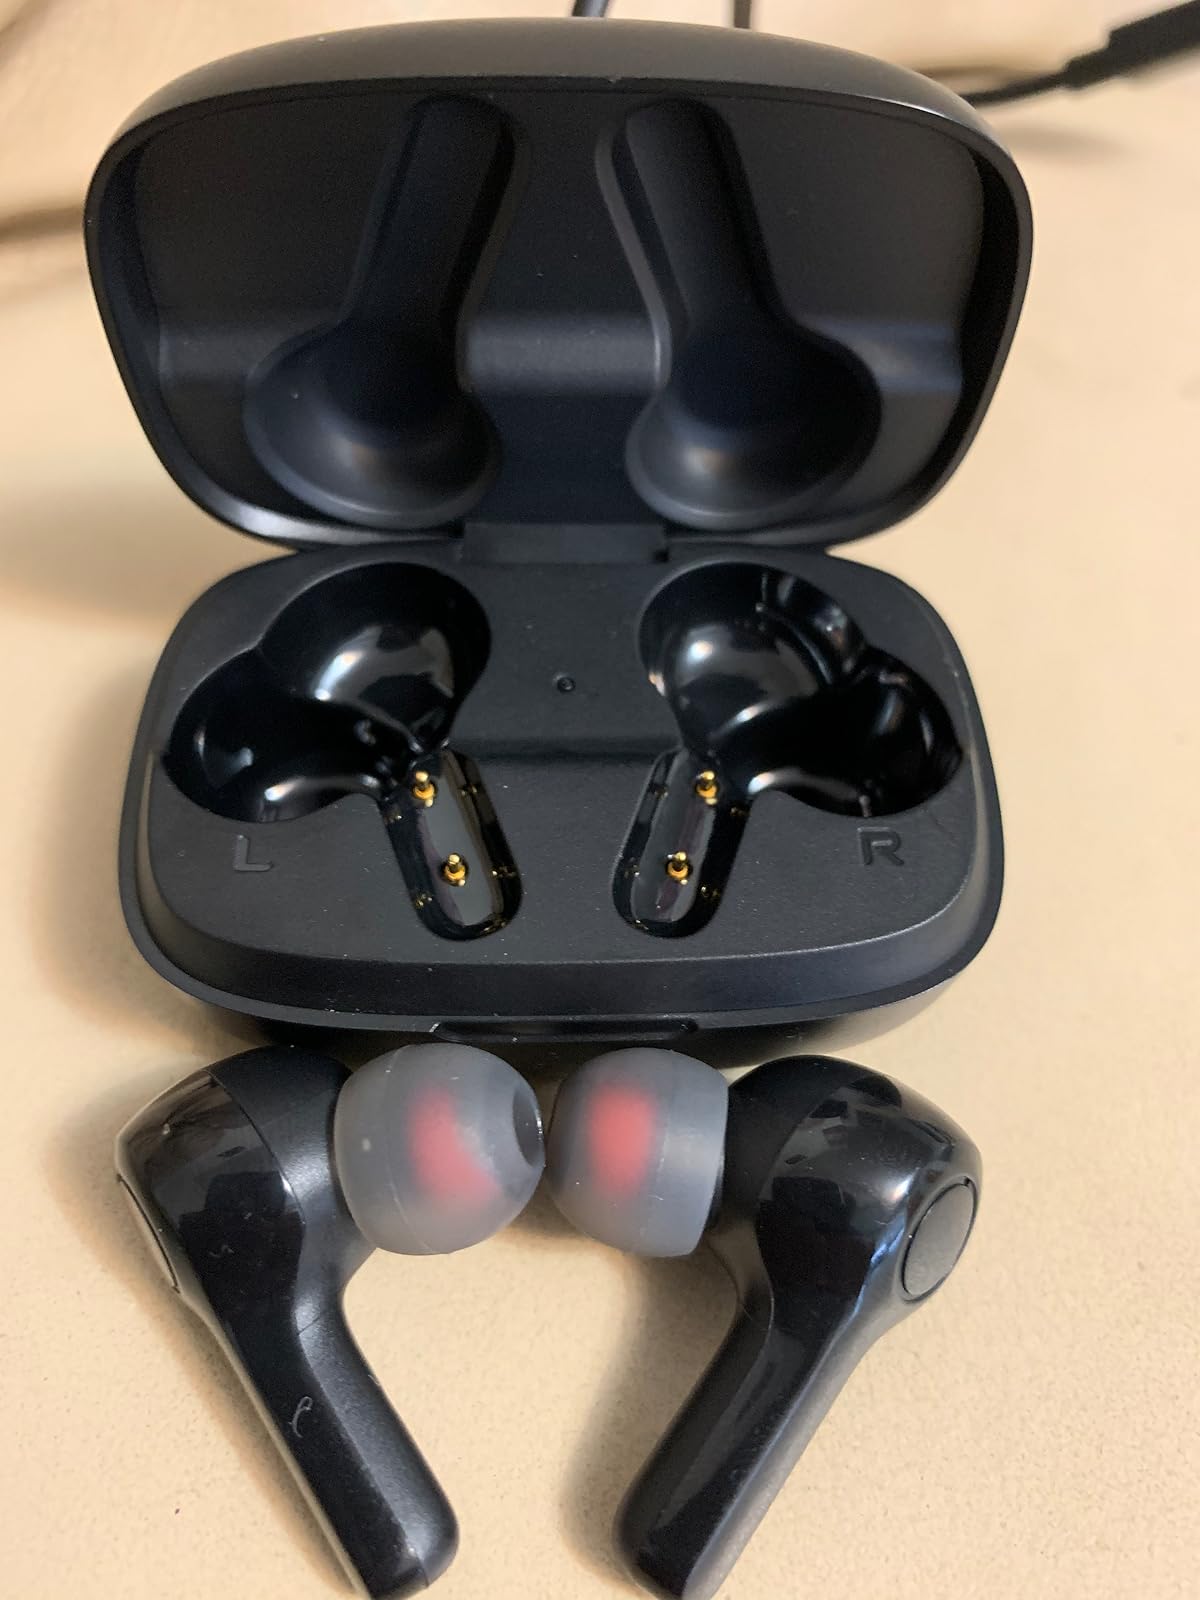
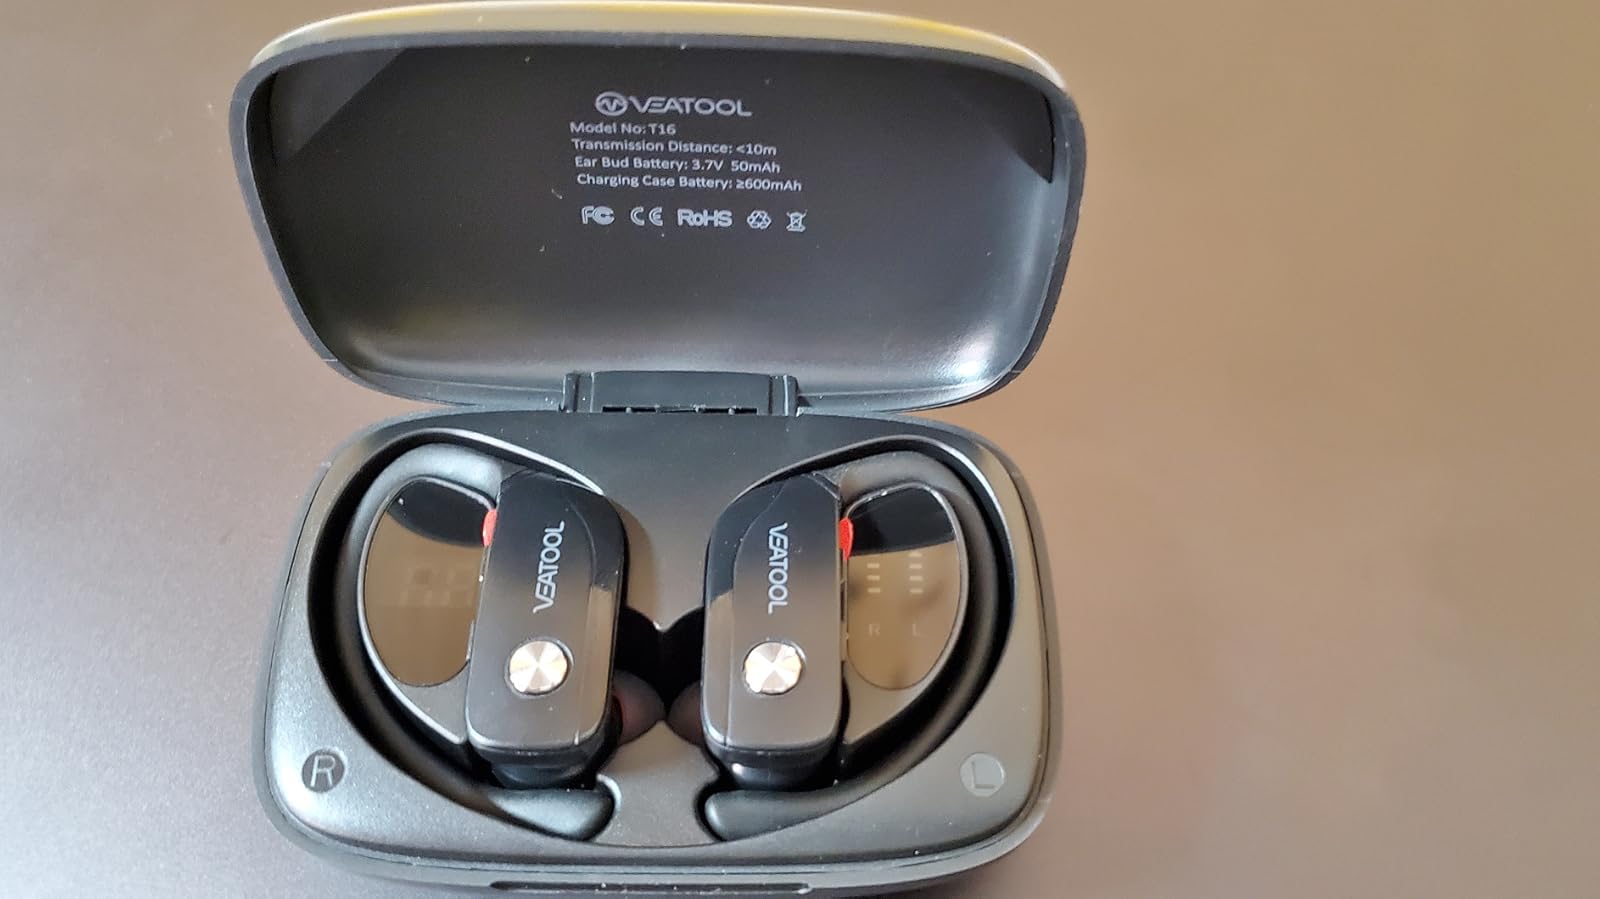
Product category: earbuds
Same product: no